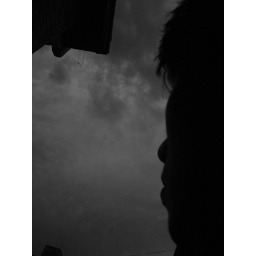
Dark clouds in a perfect sky